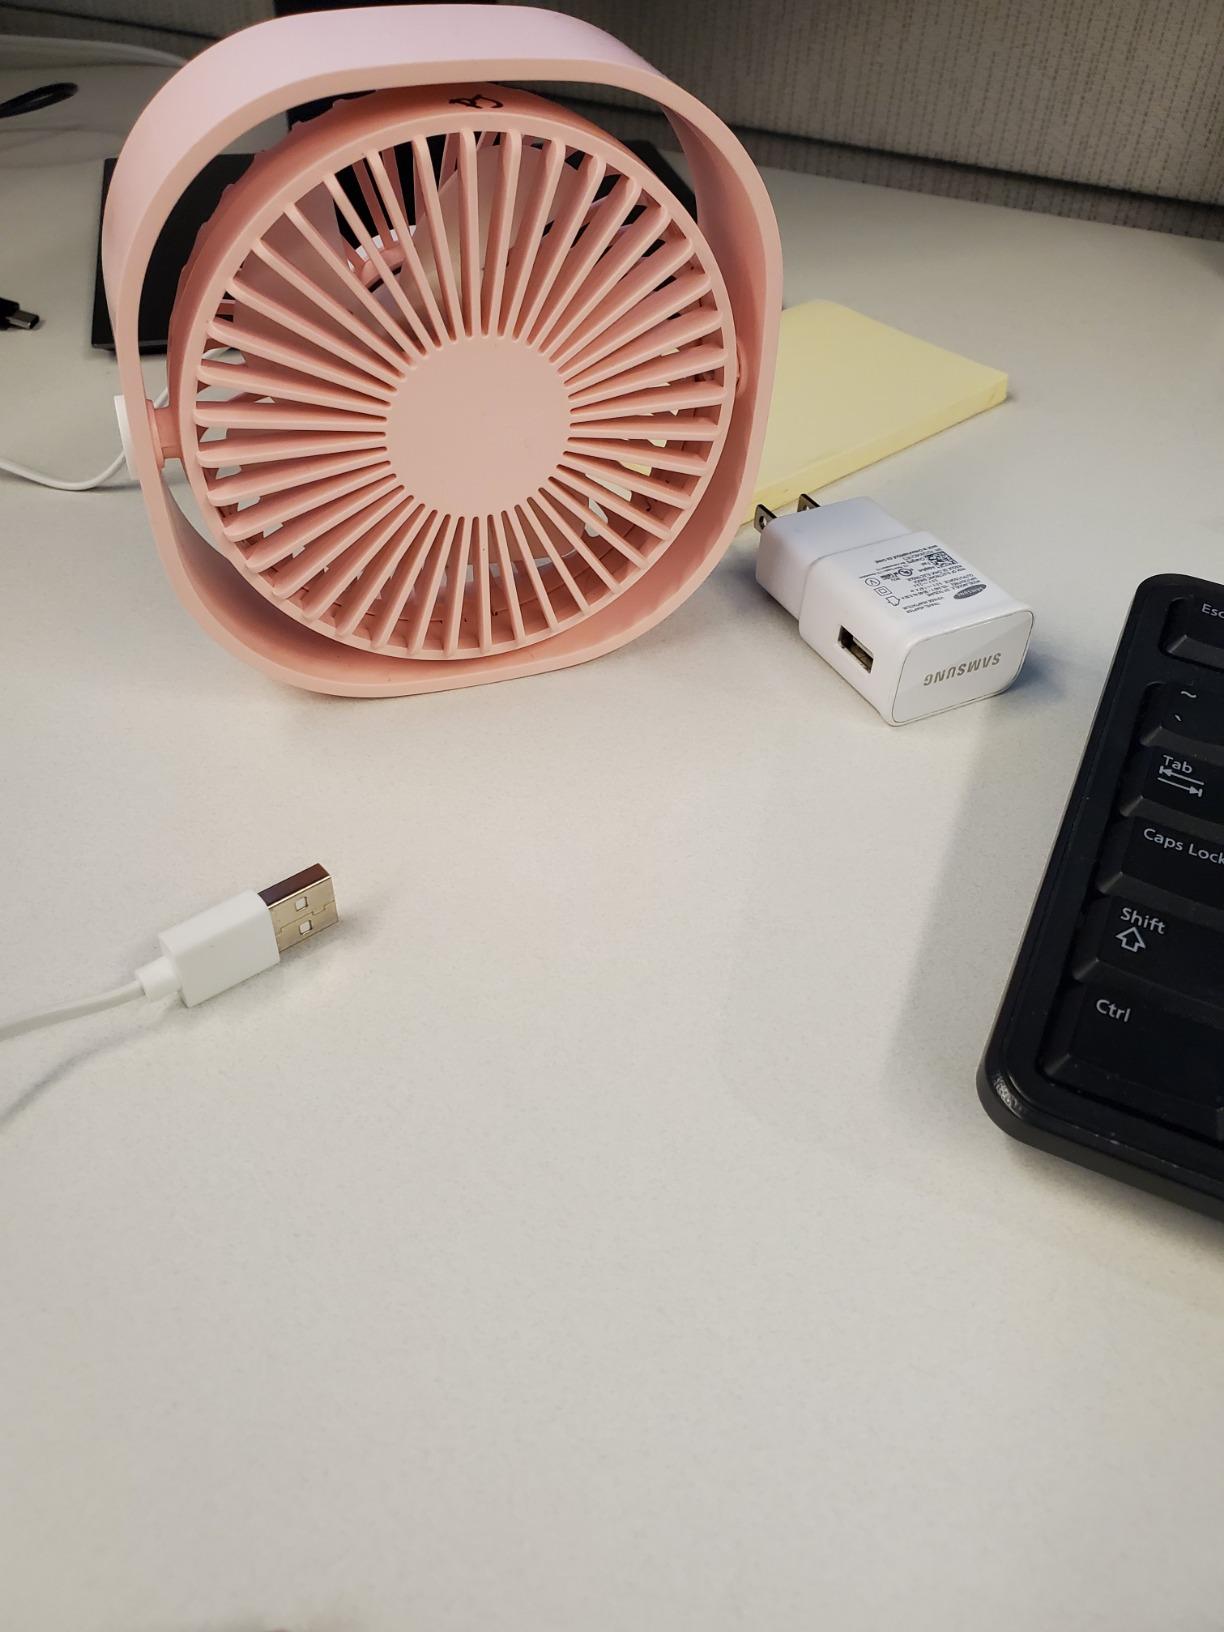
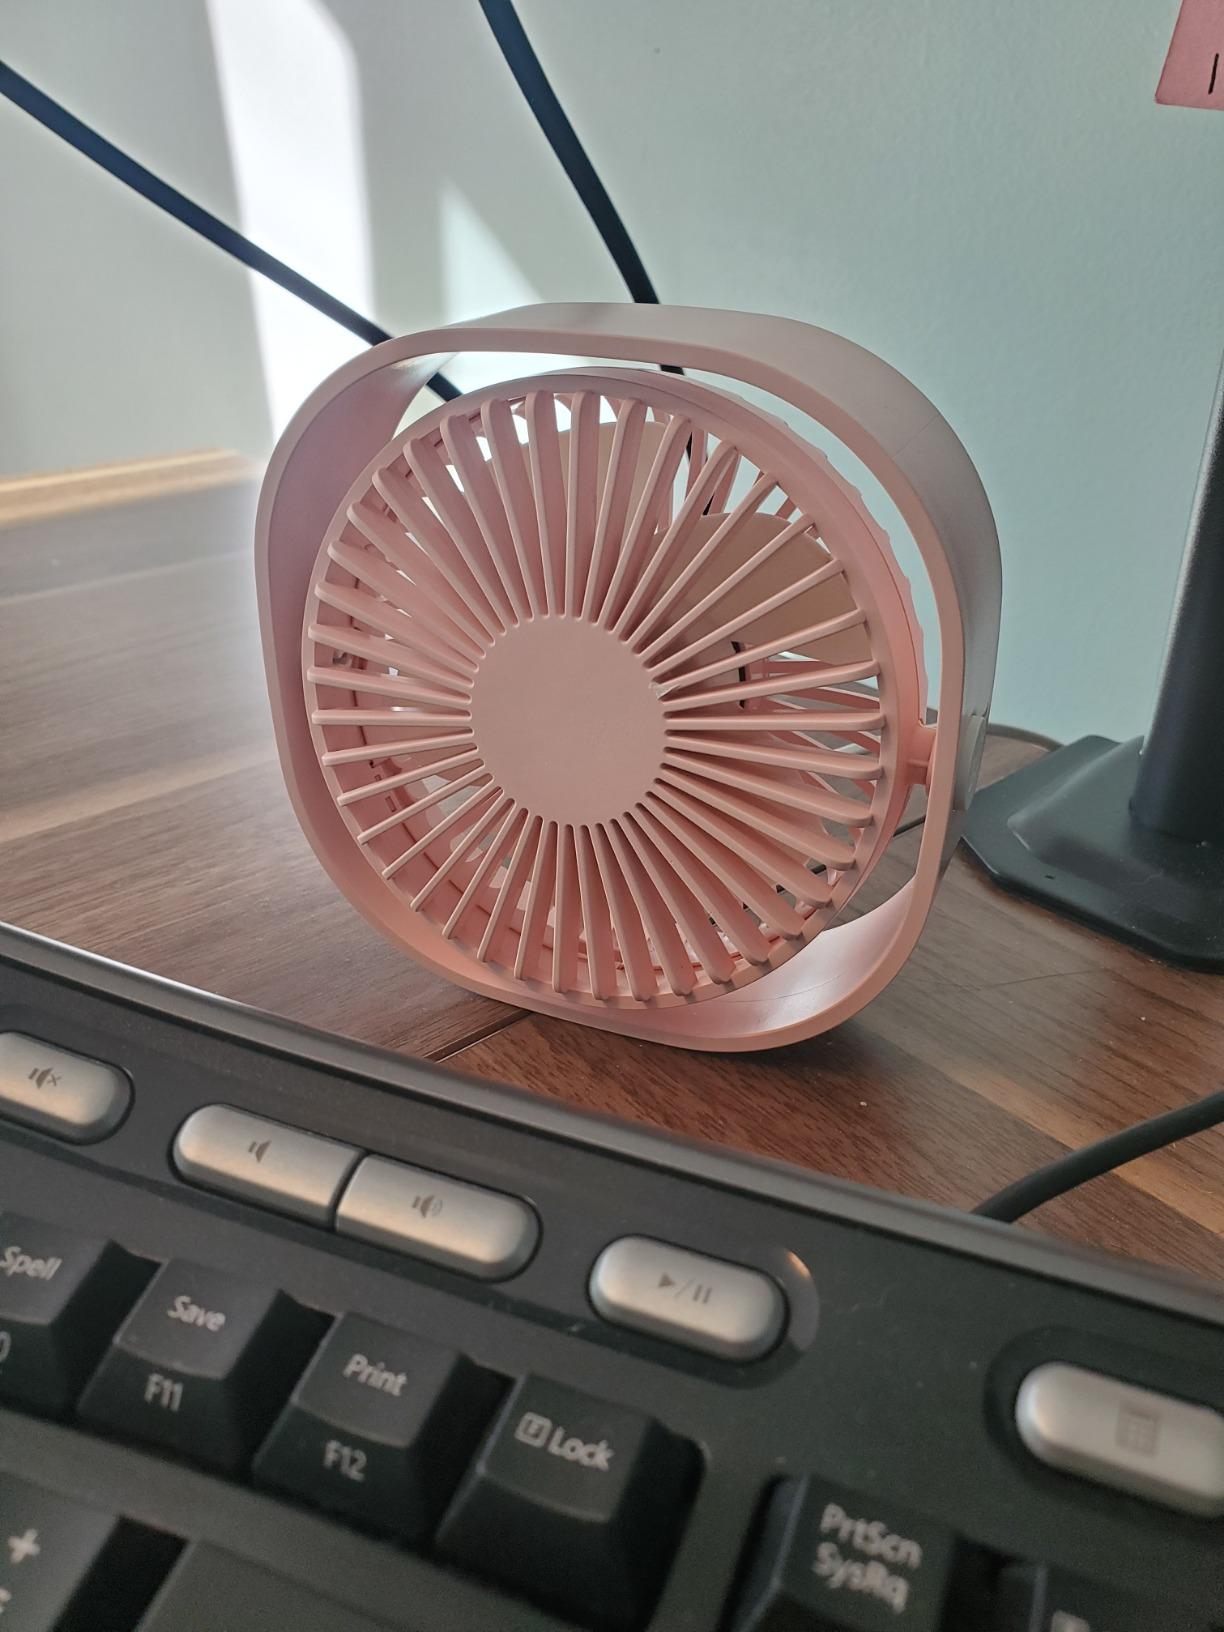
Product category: fan
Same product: yes